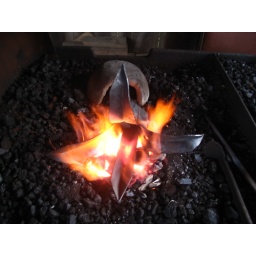
Partially forged plant base in the hardwood charcoal fire